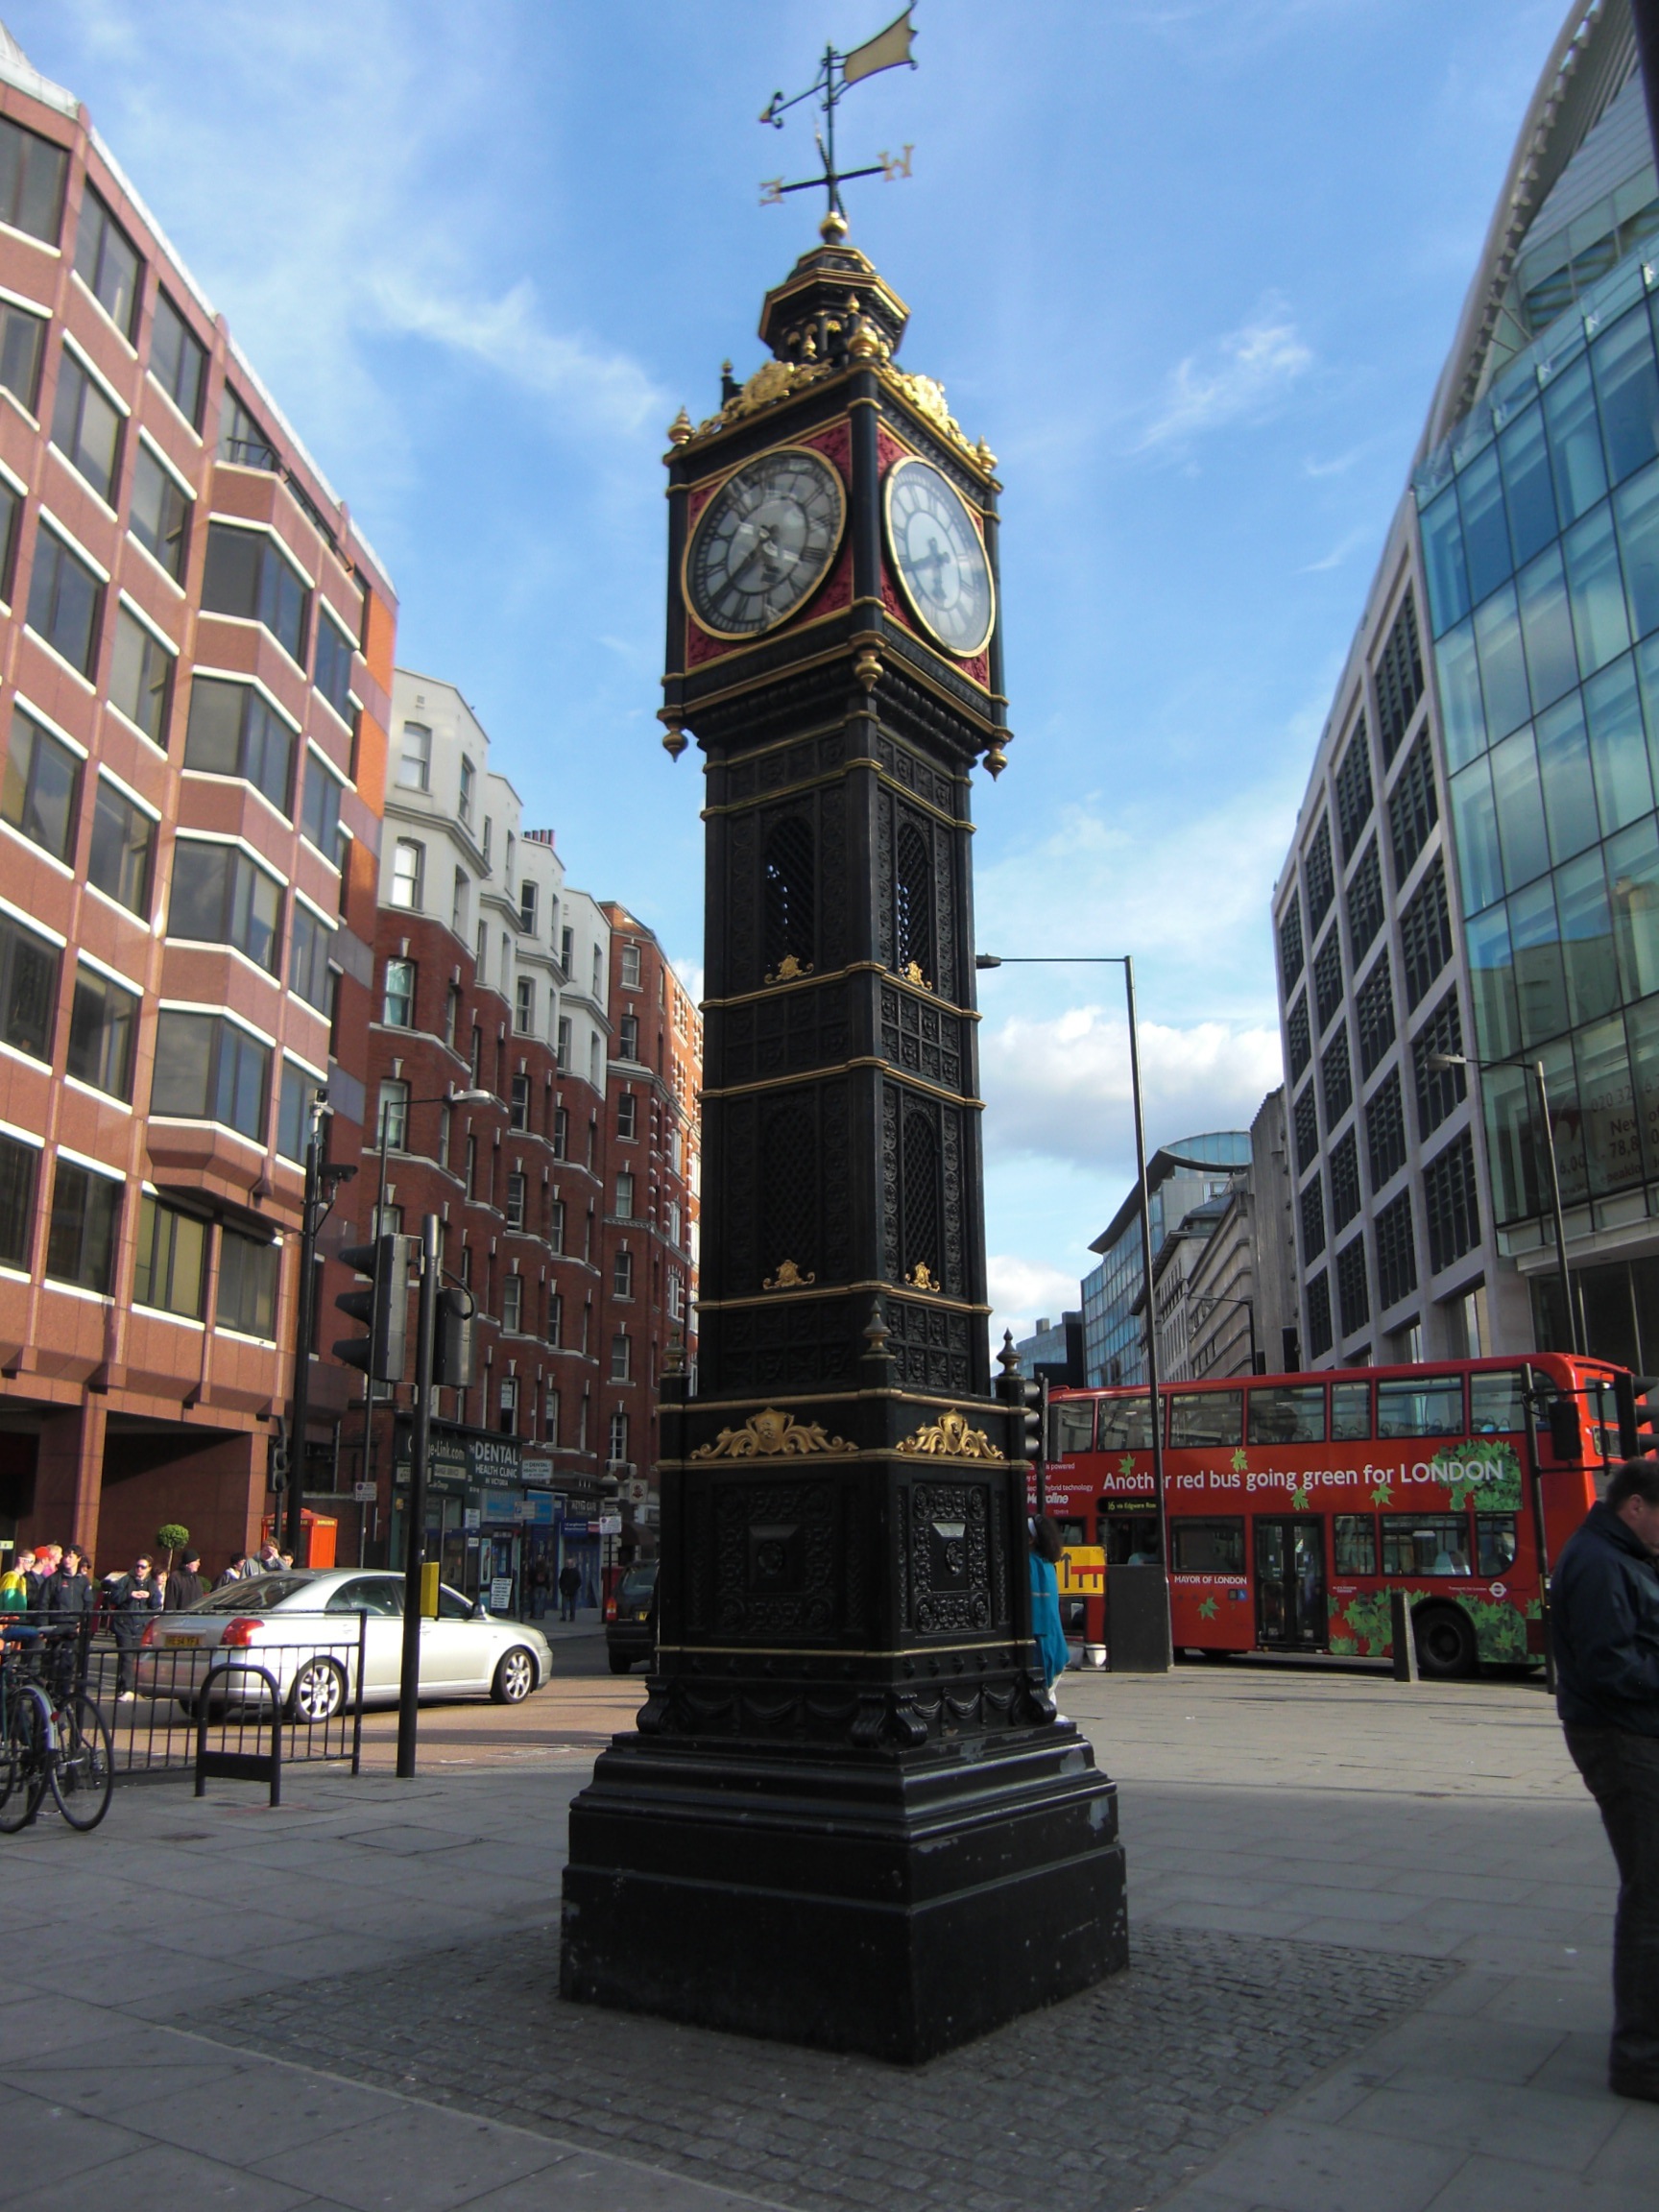
architecture, street, clock, city, skyscraper, monument, cityscape, downtown, tower, plaza, landmark, facade, clock tower, england, london, british, town square, metropolis, victoria station, urban area, human settlement, metropolitan area